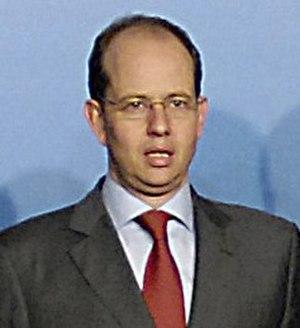
Cet article donne la liste des 60 députés luxembourgeois de la législature 2009-2013 de la Chambre des députés du Luxembourg.
Jean-Louis Schiltz, né le 14 août 1964 à Luxembourg-Ville, est un avocat et homme politique luxembourgeois, membre du Parti populaire chrétien-social.
Cet article donne la liste des 60 députés luxembourgeois de la législature 2004-2009 de la Chambre des députés du Luxembourg.